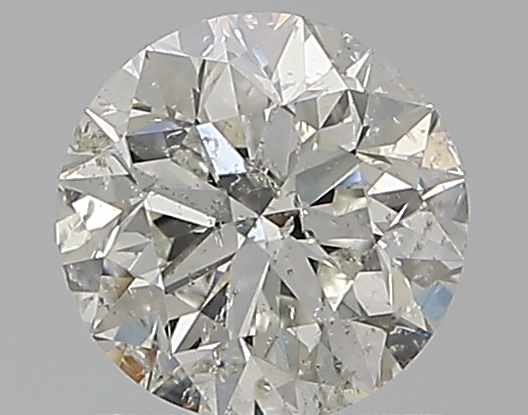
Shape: round
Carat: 1
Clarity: SI2
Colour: G
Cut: VG
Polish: EX
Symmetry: EX
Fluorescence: N
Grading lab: IGI
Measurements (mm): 6.27 x 6.2 x 4.03